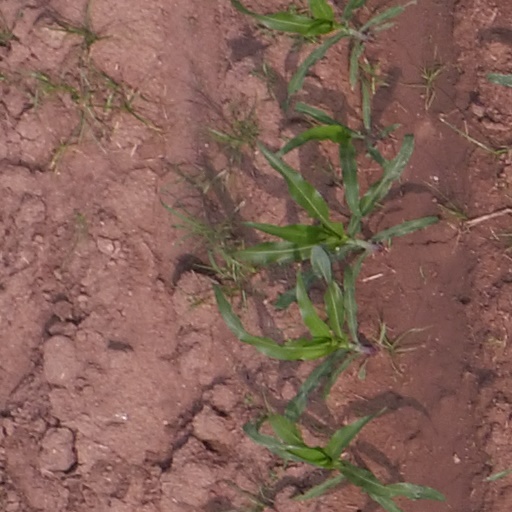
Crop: maize; corn